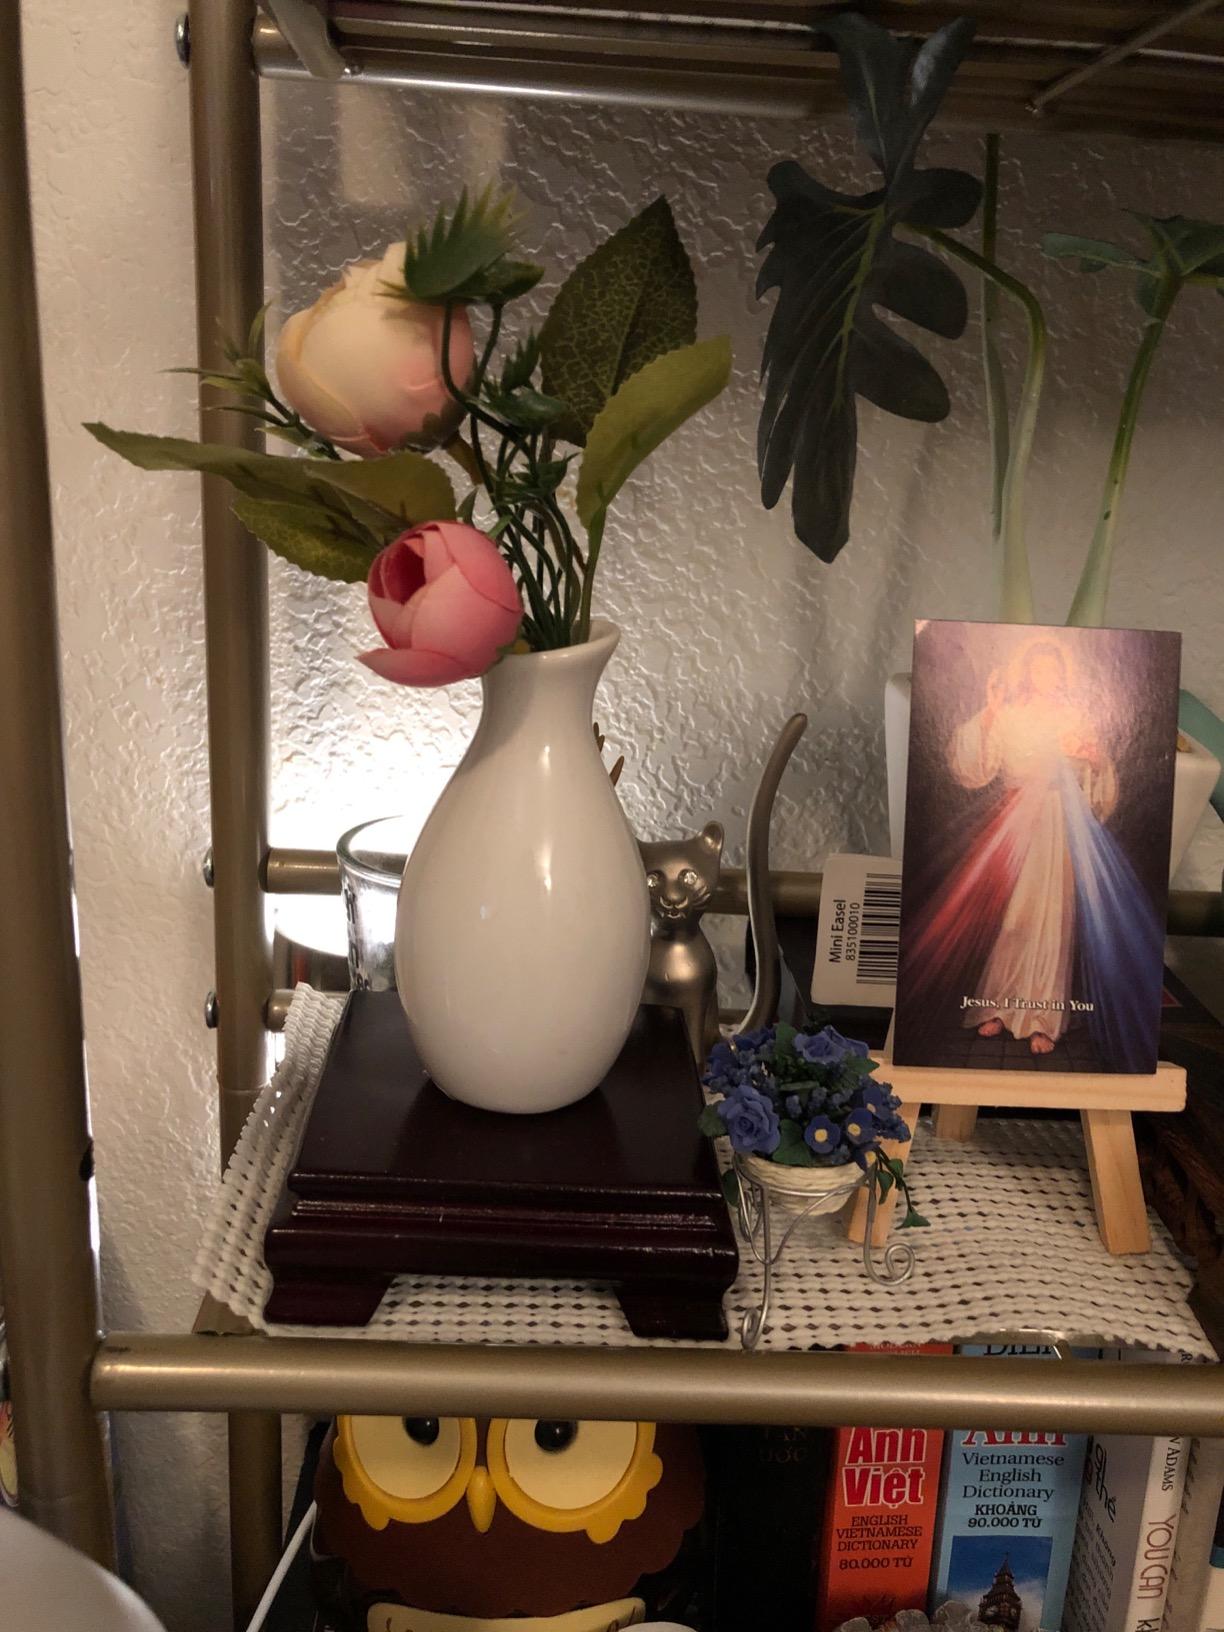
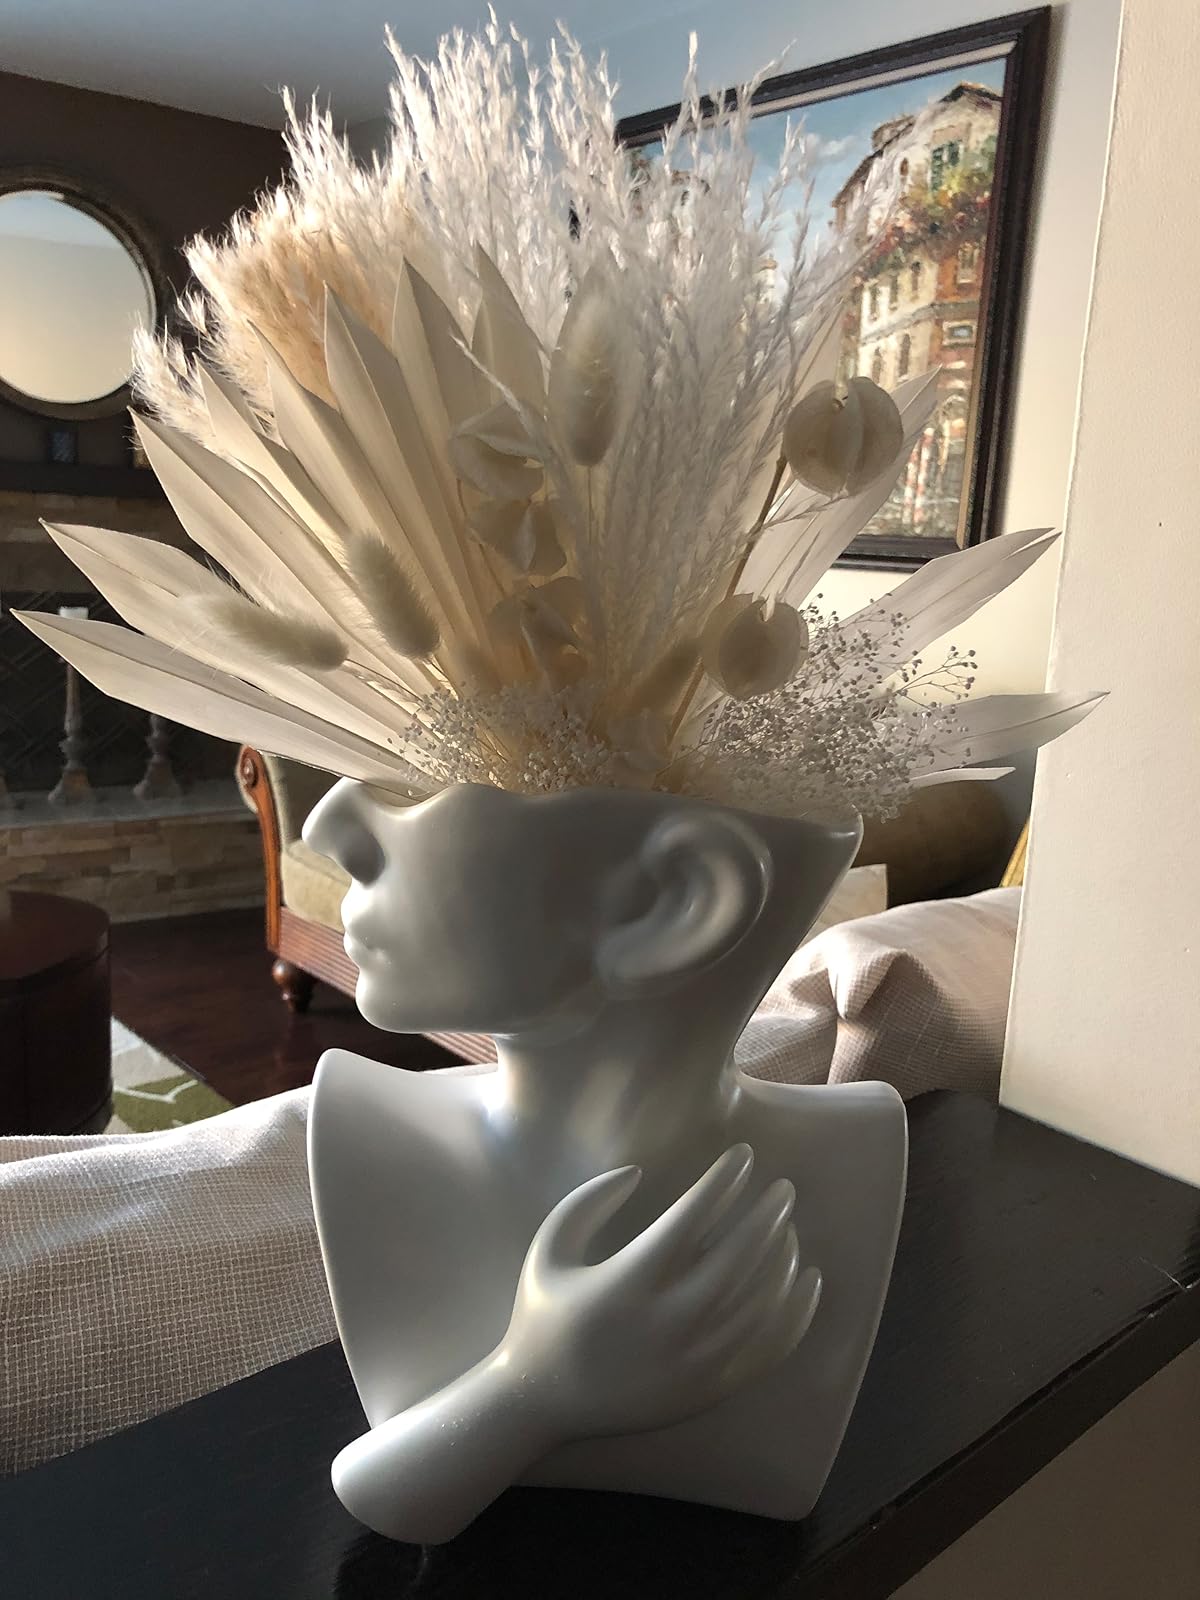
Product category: vase
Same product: no